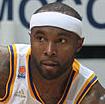
Age: 27